COVID-19 pandemic in Argentina

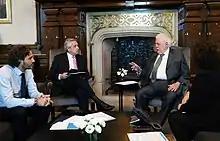
President Alberto Fernández meeting with officials about COVID-19 in late January 2020.

On 3 November 2020, President Fernández announced in an interview with Russian news agency that government would receive an initial of more than 10 million doses of the Sputnik V vaccine by as early as December 2020, after it would enter phase III. Other previously announced vaccines in development would also be acquired to a lesser extent by the government, such as those produced by the University of Oxford and AstraZeneca, Pfizer and China. Government officials also said that the deployment of any coronavirus vaccine in Argentina would not be mandatory. 300,000 doses of the Sputnik V vaccine arrived at the country in late December 2020. The Sputnik V and the BNT162b2 vaccines were the first to receive emergency approvals from ANMAT, On 30 December 2020, the University of Oxford and AstraZeneca's vaccine AZD1222 was also approved for use by ANMAT.